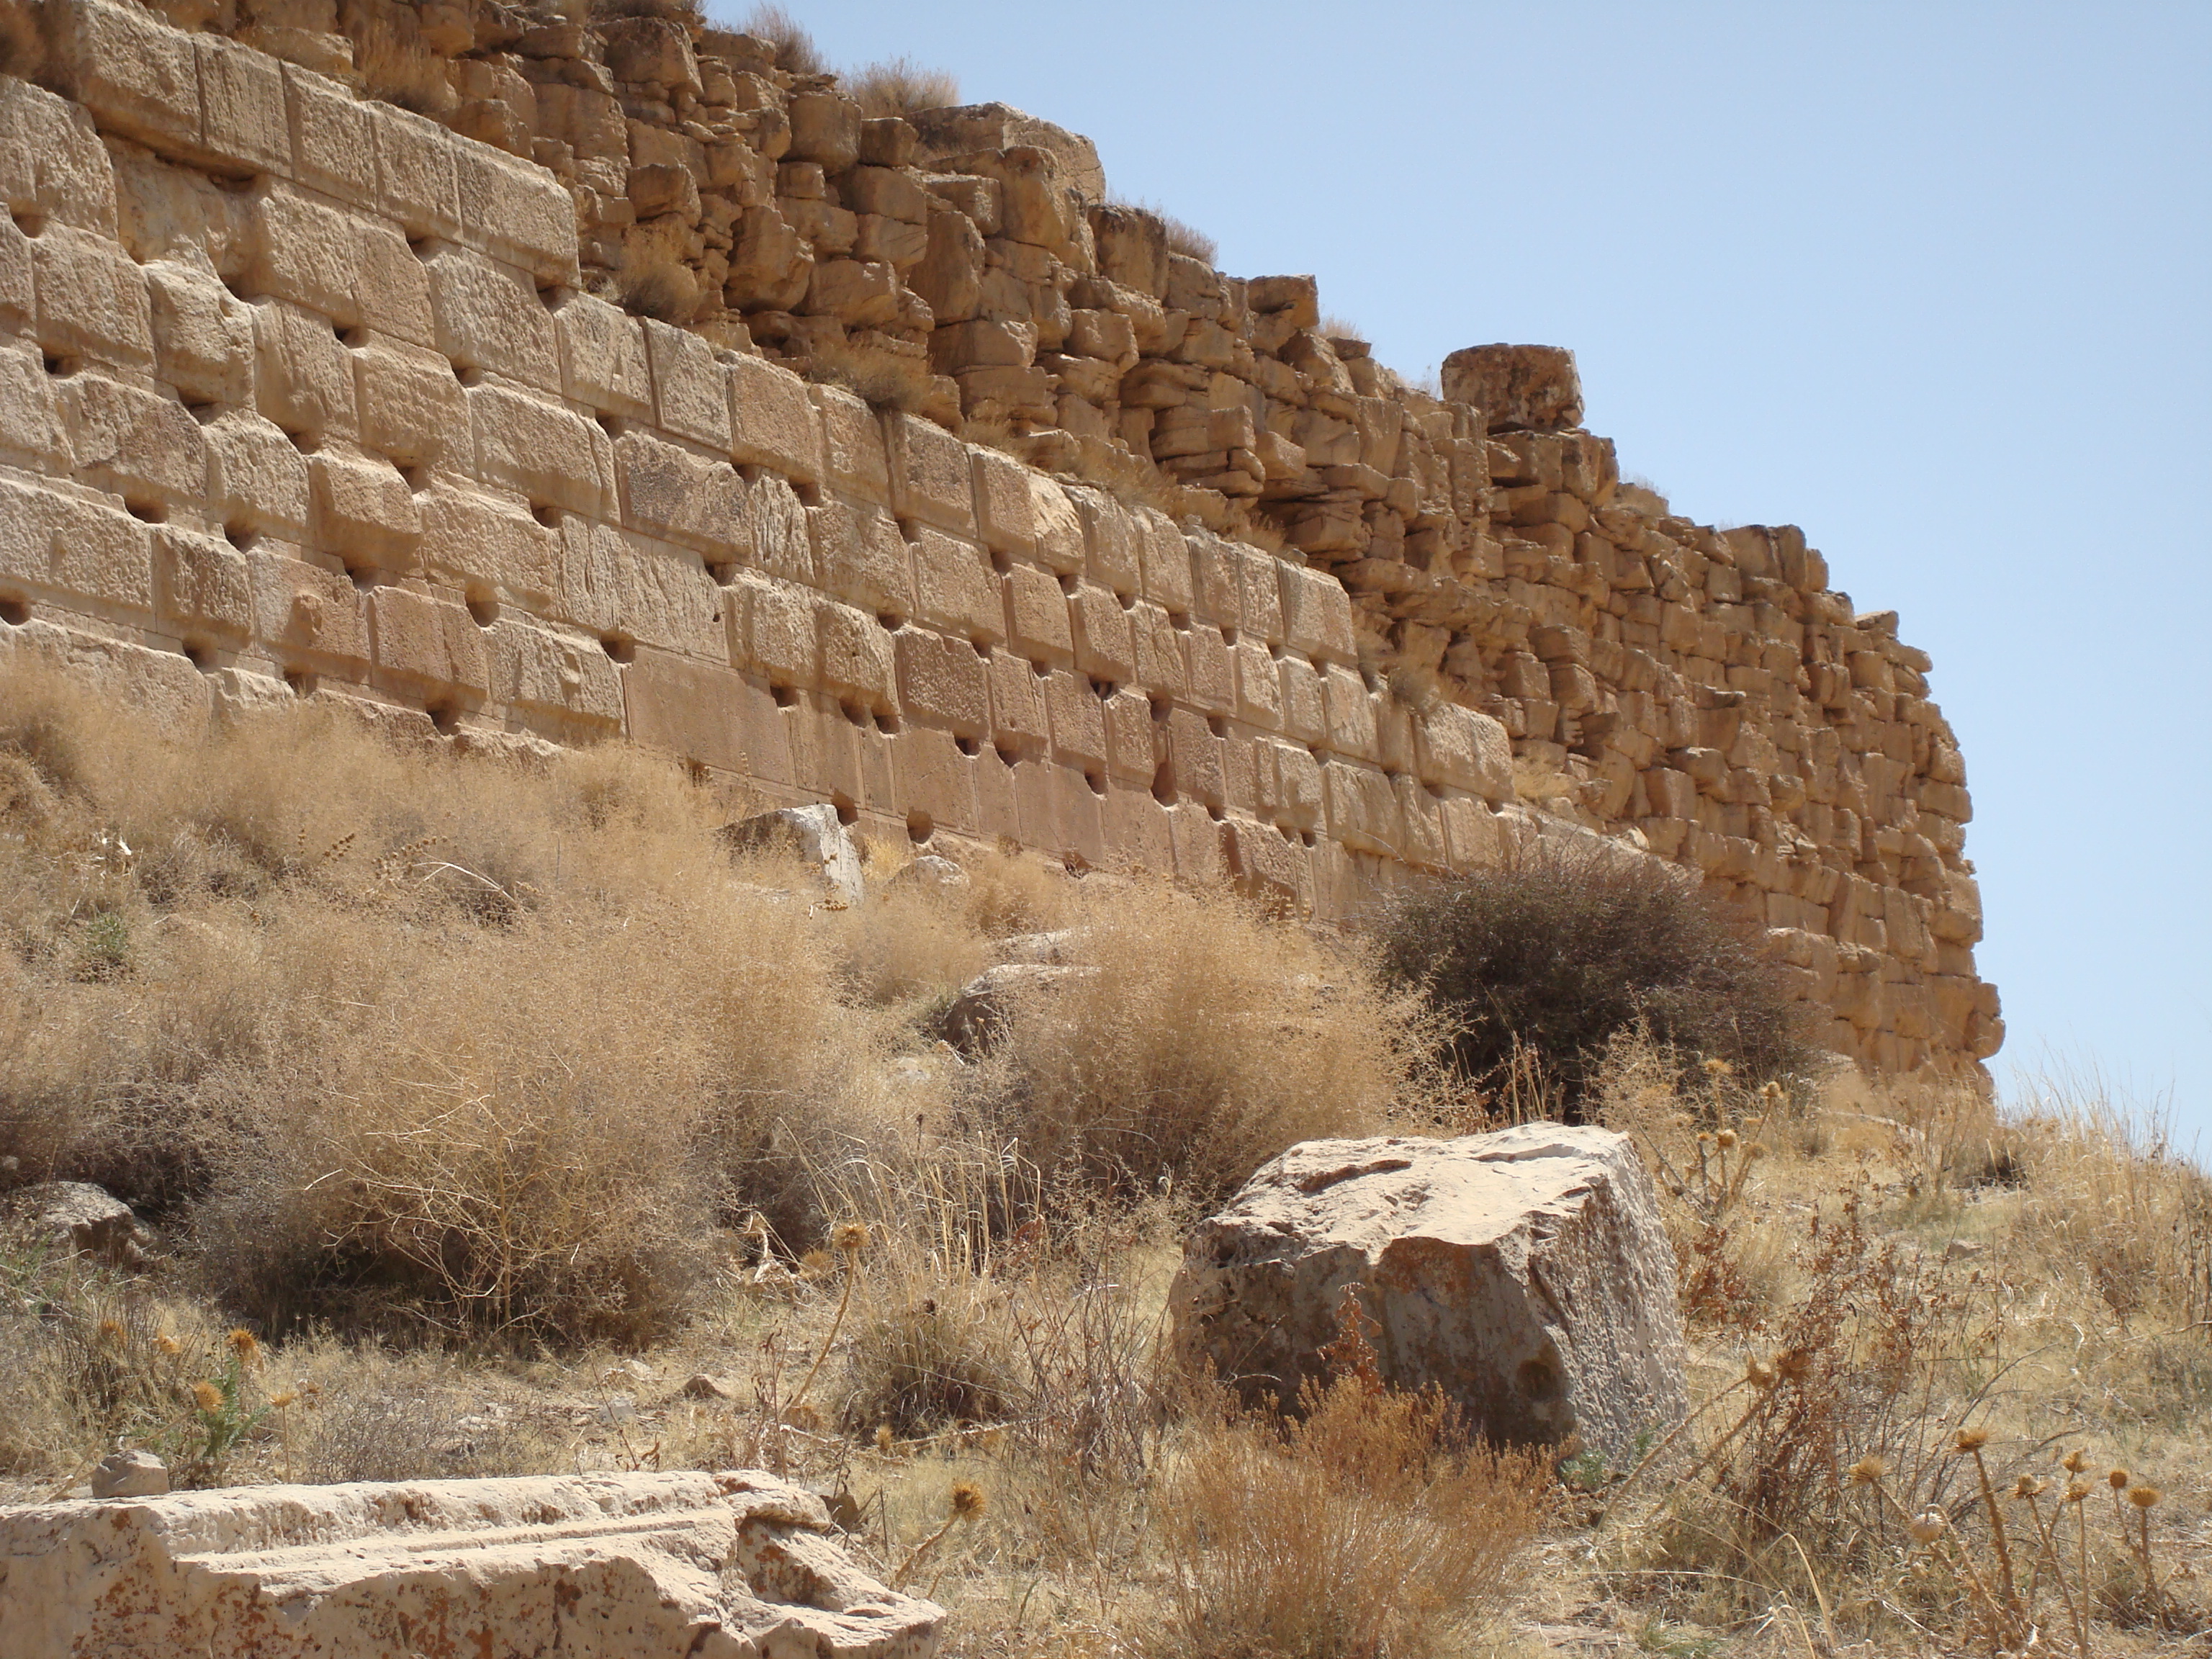
persepolis, persia, iran, shiraz, Achaemenid, Darius, empire, Cyrus, ancient, wall, ruins, ancient history, archaeological site, historic site, fortification, stone wall, history, landscape, formation, outcrop, rock, wadi, badlands, building